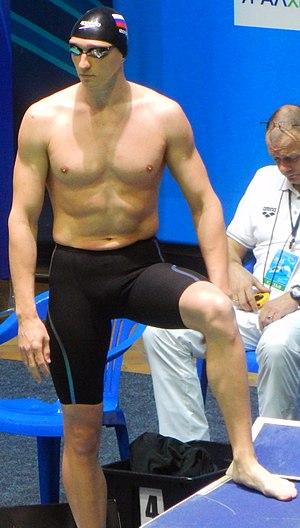
Danila Sergueïevitch Izotov, né le 2 octobre 1991 à Iekaterinbourg, est un nageur russe en activité, spécialiste des épreuves de nage libre.